List of Category 3 Pacific hurricanes

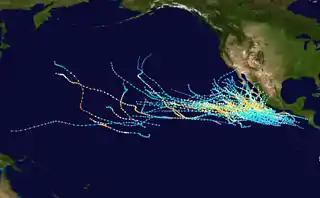
Tracks of all known Category 3 Pacific hurricanes from 1970 to 2015 in the Northeast Pacific basin.

A Category 3 Pacific Hurricane is a Pacific hurricane that reaches the third-highest classification on the Saffir–Simpson hurricane wind scale, they are categorized with 1-minute maximum sustained winds between . Tropical cyclones that attain such winds and move over land while maintaining those winds are capable of causing severe damage to human lives and infrastructure. From 1949 to 2023, a total of 85 recorded Pacific hurricanes have peaked at Category 3 strength within the Northeast Pacific tropical cyclone basin, which is denoted as the part of the Pacific Ocean north of the equator and east of the International Date Line. This does not include storms that also attained Category 4 or 5 status on the scale.